Mino (straw cape)

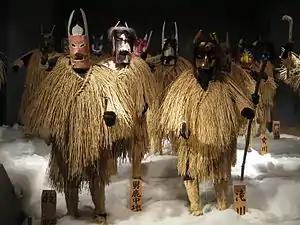
Several wearing outfits incorporating .

Rice straw has naturally water-repellent properties, with water droplets that hit a mat of straw tending to flow along the length of the fibres, rather than penetrating underneath it. For this reason, early Japanese rain gear was often made of straw, which had the added benefit of being cheap to acquire, easy to weave and fasten, and being light in weight; however, this rain gear was also bulky in size, and highly flammable. In earlier eras, straw clothing had the additional advantage of affording a significant degree of camouflage in certain terrain, including forests and wetlands, similar to modern ghillie suits.